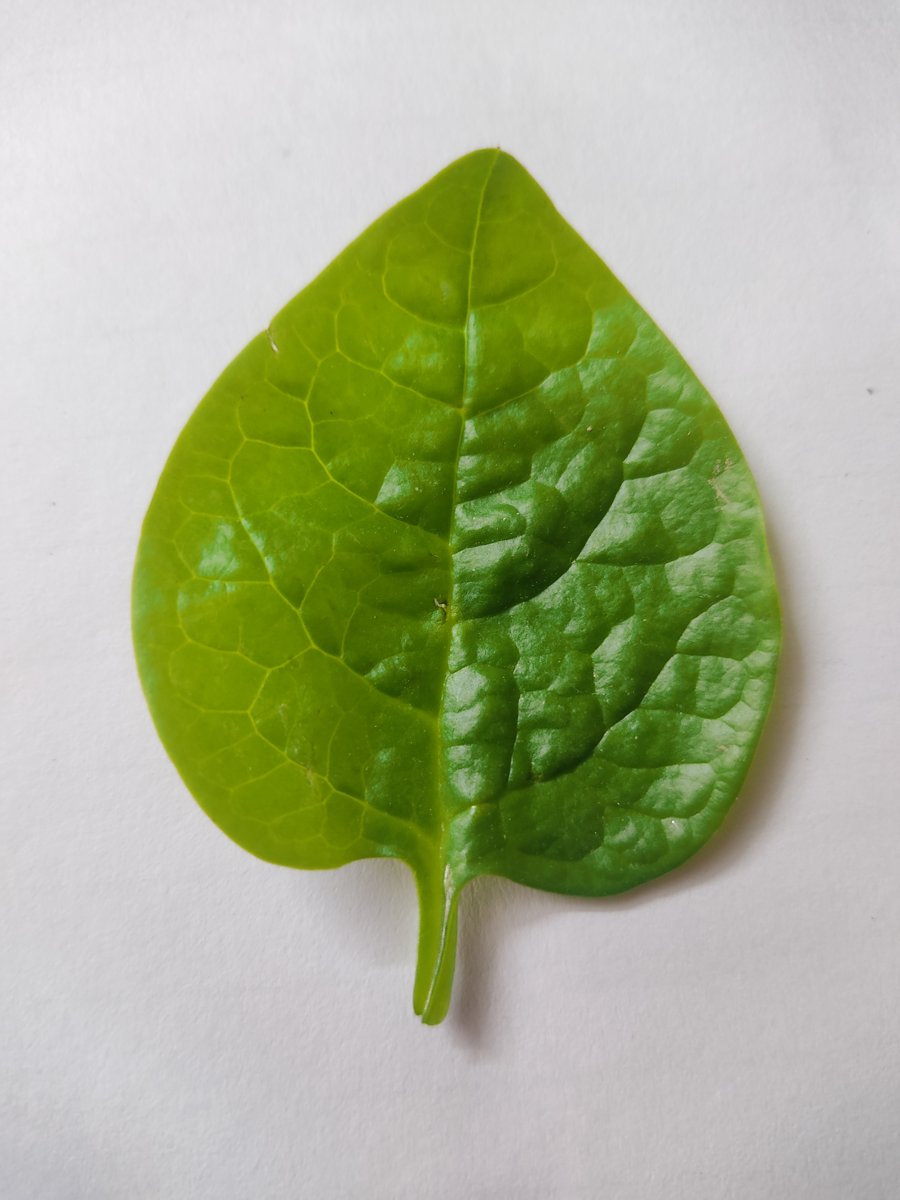
Label: Healthy-Leaf